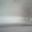
Label: cloud